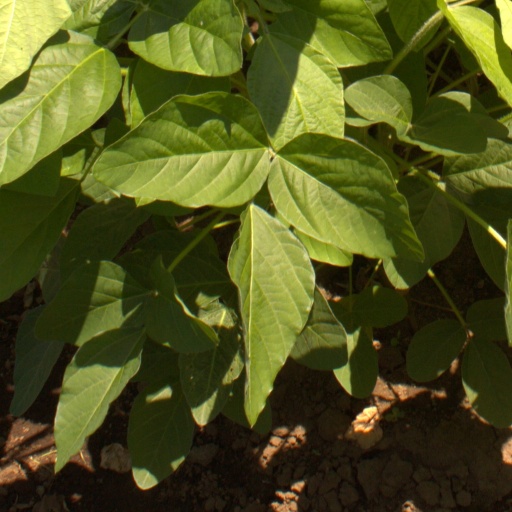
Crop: soybean